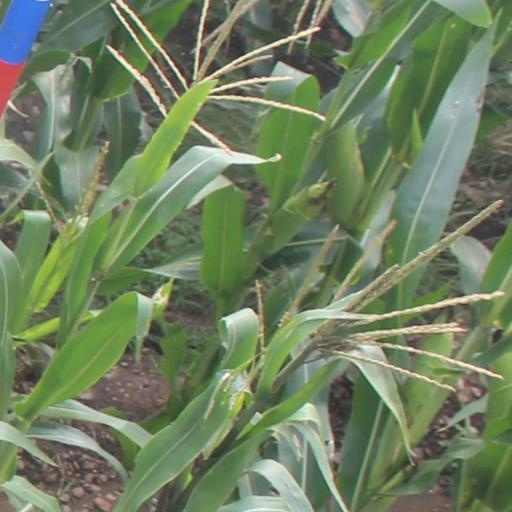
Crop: maize; corn